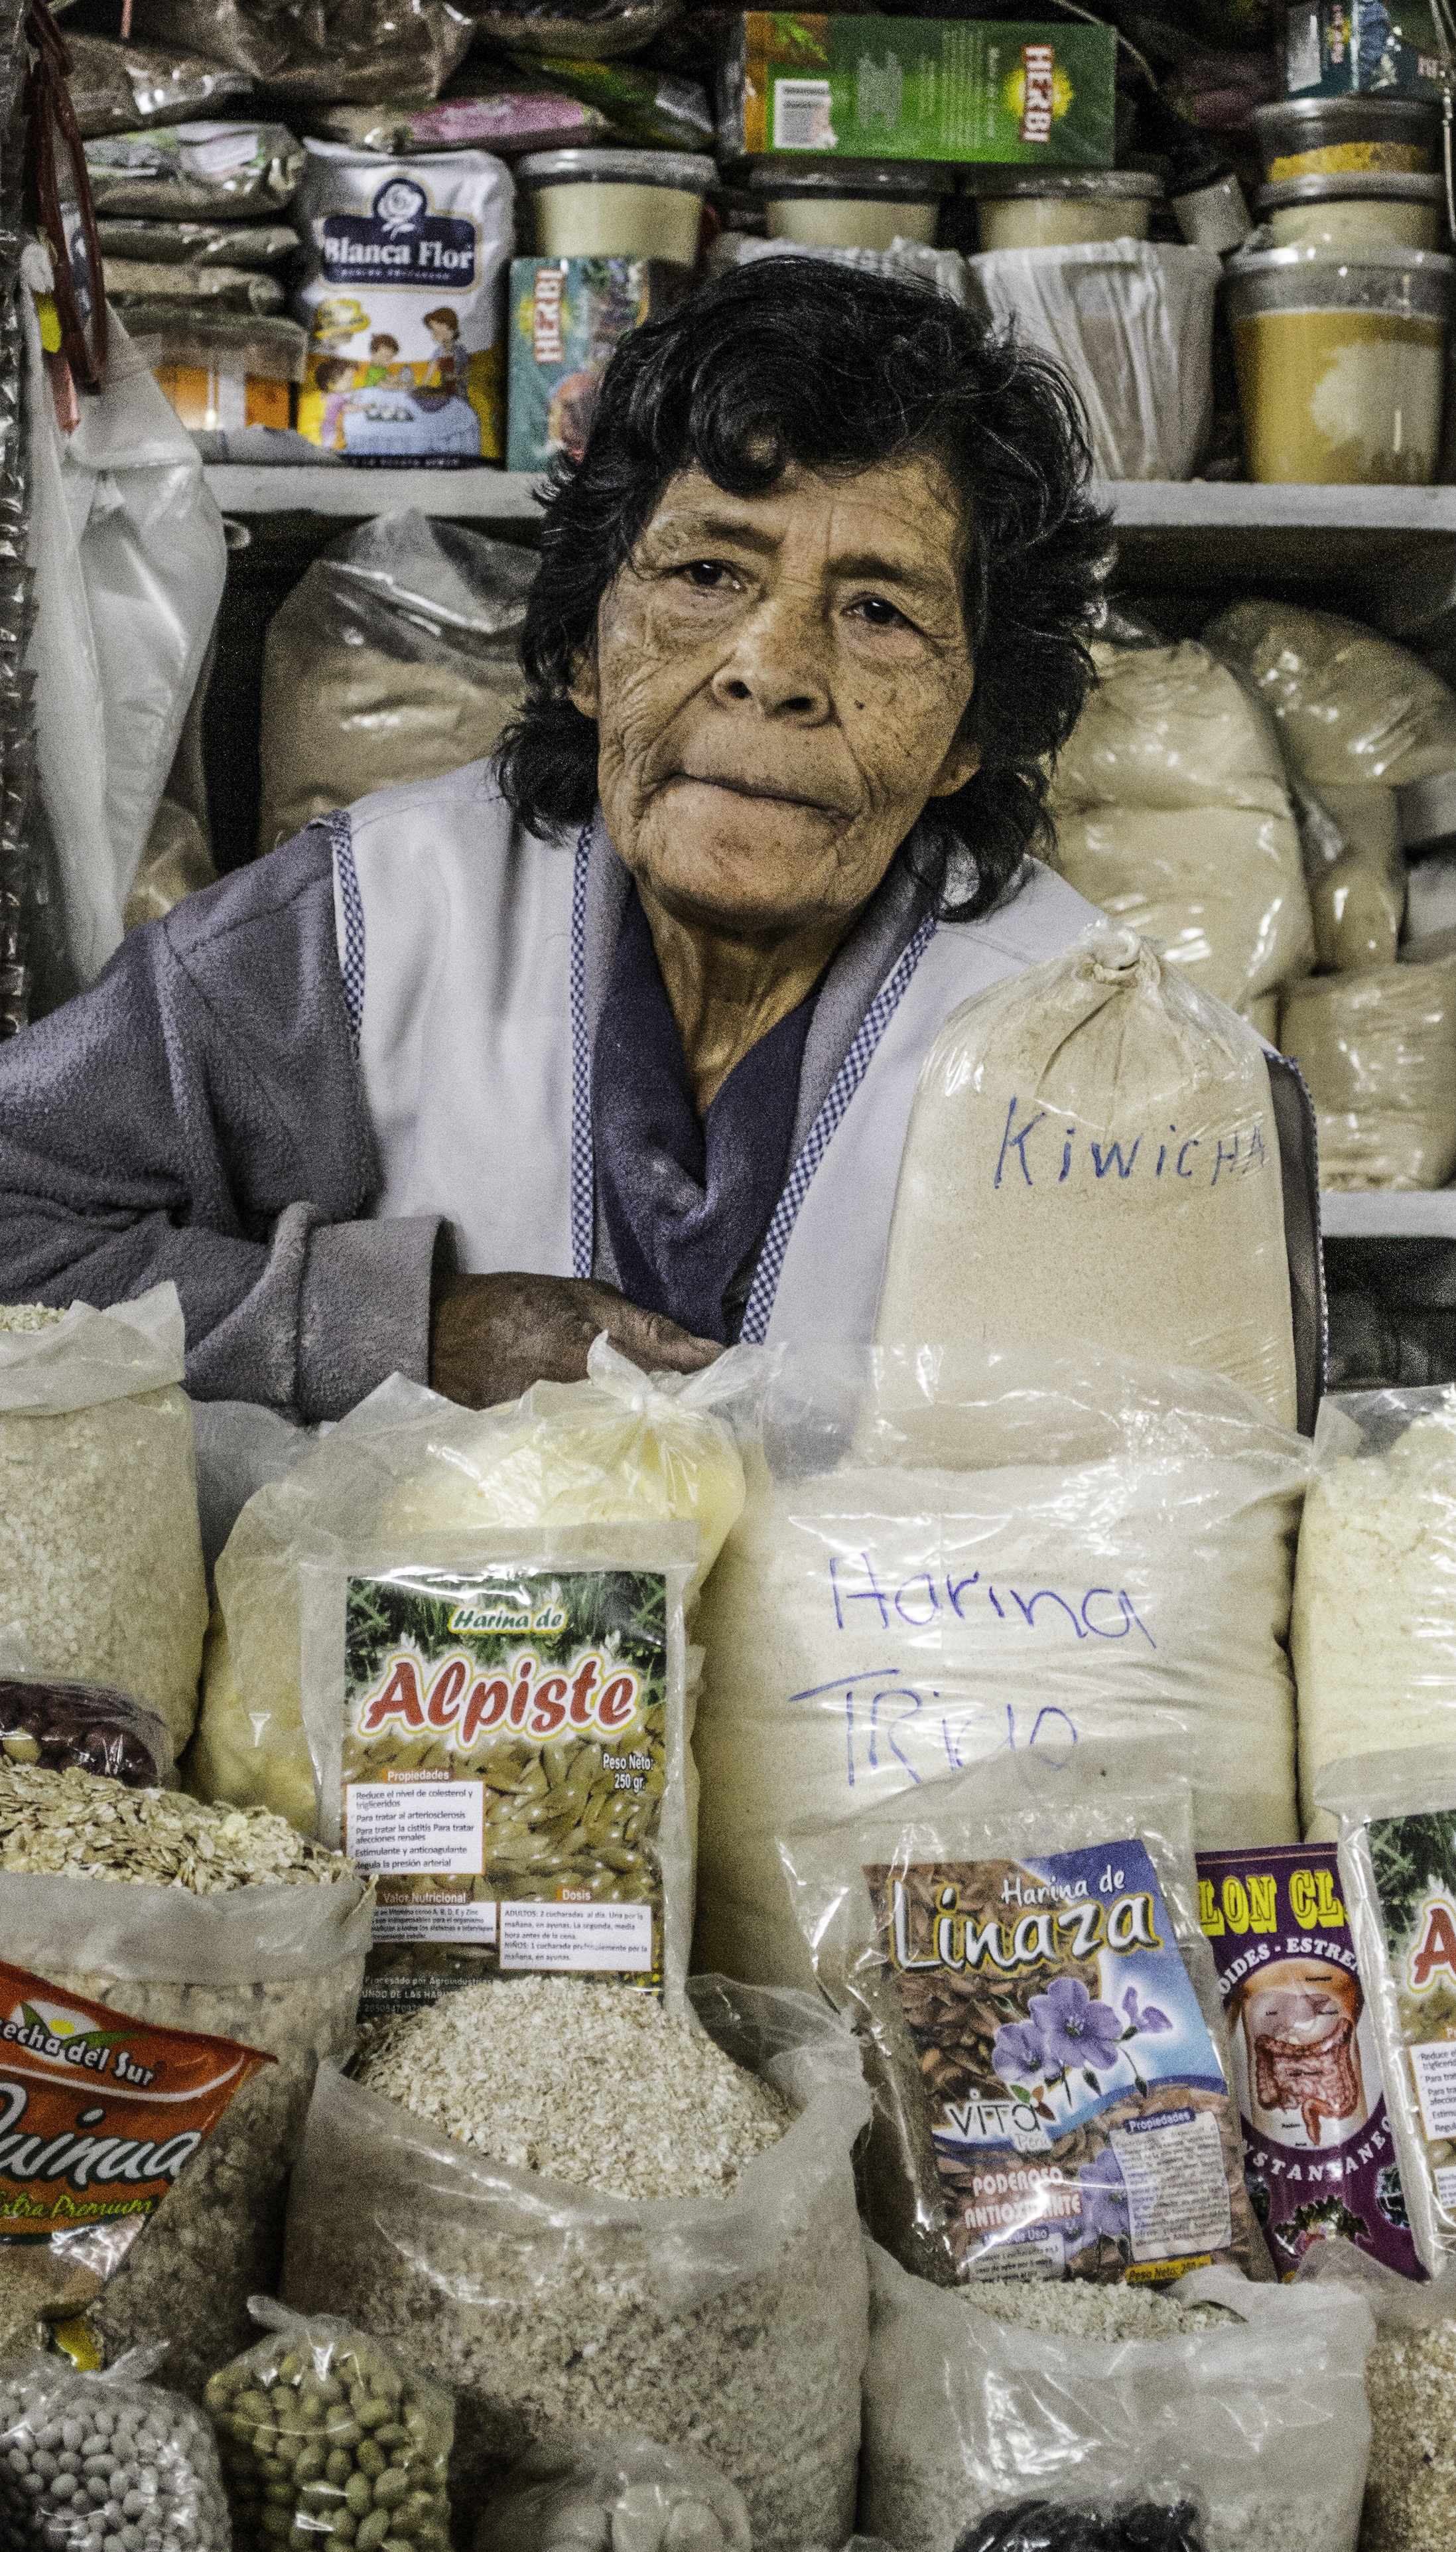
person, woman, old, city, food, vendor, market, public space, old woman, seeds, spices, grocery store, grains, dried goods